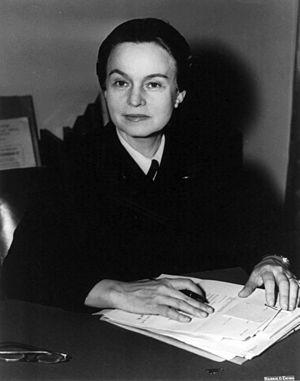
La colonelle Oveta Culp Hobby, née le 19 janvier 1905 à Killeen et morte le 16 août 1995 à Houston, est une femme politique américaine. Elle est la première secrétaire à la Santé, l'Éducation et la Santé publique entre 1953 et 1955 dans l'administration du président Dwight D. Eisenhower. Elle a aussi été la première commandante du Women's Army Corps et présidente du conseil d'administration du journal Houston Post.
Le Temple de la renommée des femmes du Texas est créé en 1984 par la Commission du Gouverneur sur les Femmes. Les lauréates sont sélectionnées tous les deux ans à partir de propositions du public. Elles doivent soit être natives du Texas, soit y résider au moment de leur nomination.
La présidence de Dwight D. Eisenhower, en tant que 34ᵉ président des États-Unis, dure de 1953 à 1961. Ce mandat constitue une interlude républicaine dans le Cinquième système des partis, faisant suite à vingt ans de présence démocrate à la Maison-Blanche. Sous l'administration d'Eisenhower, les États-Unis connaissent une période de paix et de prospérité marquée par une coopération entre les différents partis, dans un monde alors dominé par la Guerre froide qui oppose le pays à l'URSS. En politique intérieure, Eisenhower développe le réseau des autoroutes inter-États, envoie l'armée en Arkansas afin d'imposer les décisions de justice prises en faveur de l'intégration raciale, fonde la NASA et fait de la course à l'espace une priorité face à l'Union soviétique.